Witalis Leporowski

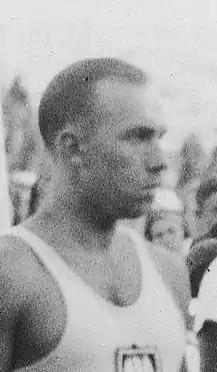
Leporowski in 1935

Witalis Leporowski (4 April 1907 – 30 August 1978) was a Polish rower. He competed at the 1936 Summer Olympics in Berlin with the men's coxed four where they were eliminated in the semi-final.